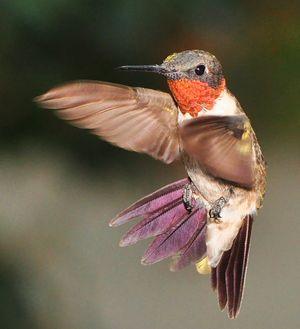
Le Colibri à gorge rubis est une espèce d'oiseau-mouche de petite taille puisque sa longueur totale est de 9 cm.
Le genre Archilochus comprend deux espèces de colibris de la sous-famille des trochilinae.